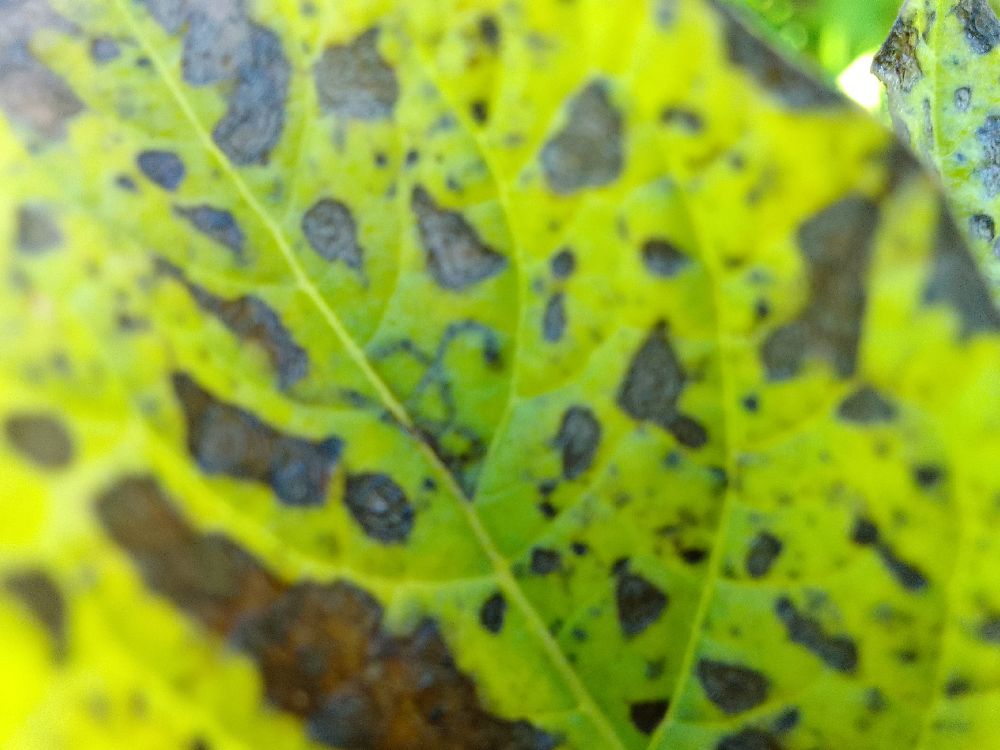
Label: Early blight